List of Great Lakes museum and historic ships

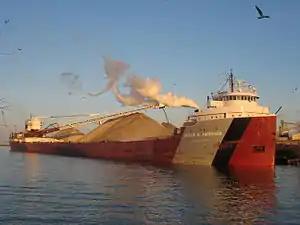
unloading at Huron, Ohio in 2008. "Arthur M. Anderson" was following (and in contact with) the night of 10 November 1975, issuing the first distress call.

is the last surviving ship using whaleback design; she is a museum in Superior, home of the American Steel Barge Company (where 33 out of the 44 total whalebacks were built starting in 1891).